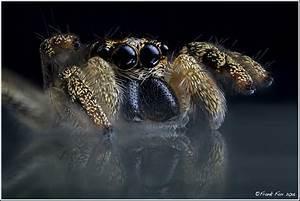
spider